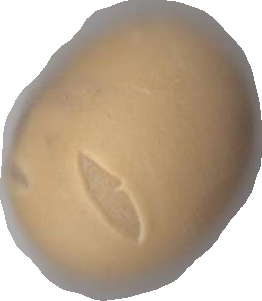
Variety: Dega